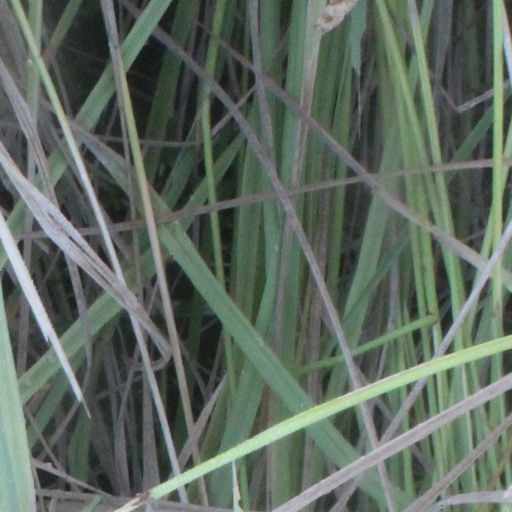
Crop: rice